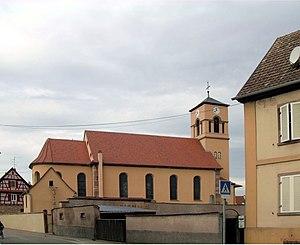
L'église Saint-Martin à Sand
Sand est une commune française située dans le département du Bas-Rhin, en région Grand Est.